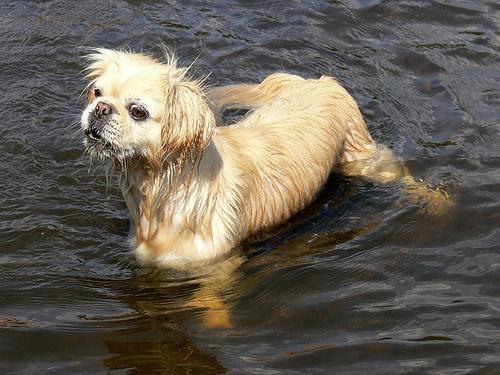
japanese chin